Nevis

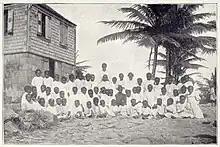
Nevis School in 1899

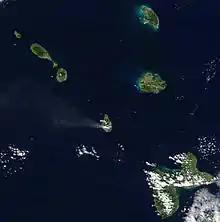
Nevis and neighbouring Leeward Islands during the 2002 volcanic eruption in Montserrat (centre). Top to bottom on left are: St. Eustatius, Saint Kitts, Nevis. On the right are: Barbuda, Antigua, Guadeloupe.

In 1706, Pierre Le Moyne d'Iberville, the French Canadian founder of Louisiana in North America, decided to drive the English out of Nevis and thus also stop pirate attacks on French ships; he considered Nevis the region's headquarters for piracy against French trade. During d'Iberville's invasion of Nevis, French buccaneers were used in the front line, infamous for being ruthless killers after the pillaging during the wars with Spain where they gained a reputation for torturing and murdering non-combatants. In the face of the invading force, the English militiamen of Nevis fled.